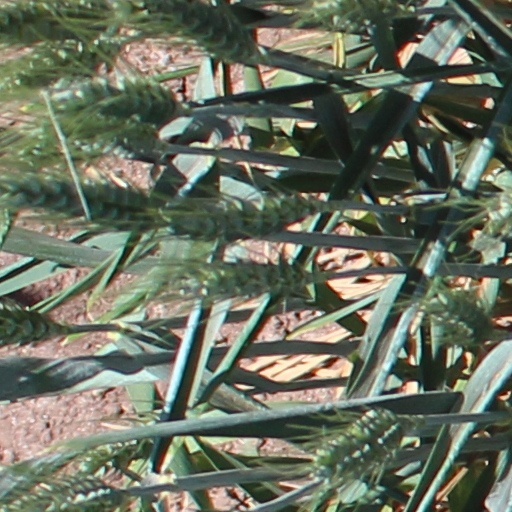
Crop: wheat